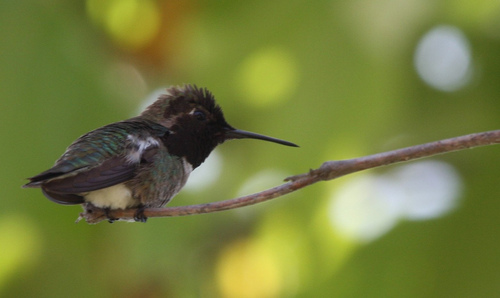
a long skinny black billed bird with gray breast and black crown
this bird has a black face, a very long and thin black bill and a ruffled tuft of brown feathers on its crown.
this is a bird with a white belly, grey breast and a black face.
this bird is black in color with a very long skinny beak, and black eye rings.
this bird is black with a white belly and has a long, pointy beak.
the crown on the bird is bushy and belly is very small
this is a small green and gray bird with a black head and a very narrow and long beaka very small bird with a very long and thin bill, it is black in the head and green to white and grey in the body.
this bird has wings that are brown and has a big billthe bird has a spiked brown crown and a long black bill.
Species: Anna Hummingbird